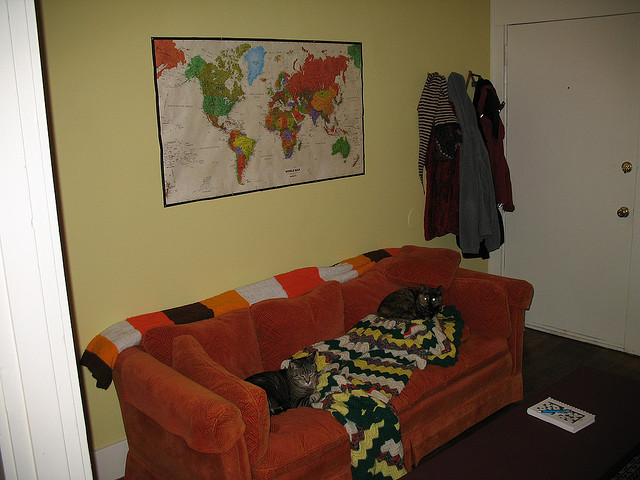
user: Given an image and a question. Answer the question in a short answer. Question: What is on the wall behind the couch? Short Answer:
assistant: map